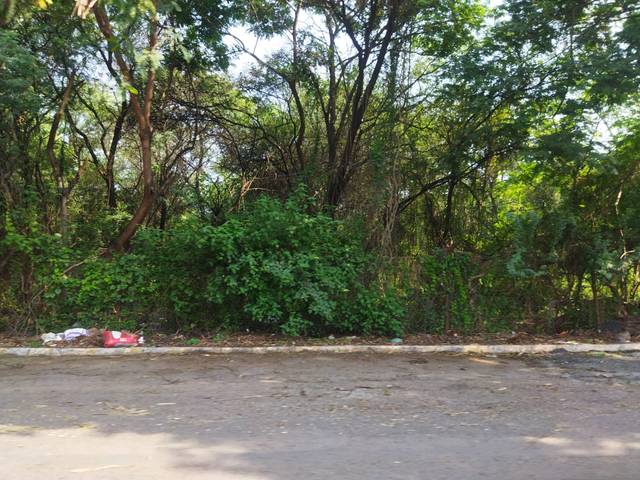
Region: India
Coordinates: 18.555, 73.861